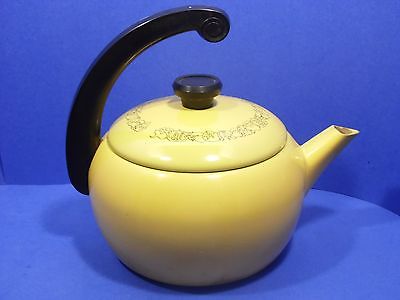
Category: kettle